2012 Pembrokeshire County Council election

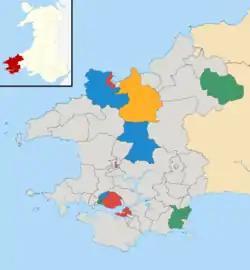
Election results 2012, showing party colours of each county councillor

All 60 council seats were up for election. The previous council was controlled by Independents as had been the case since the authority was formed in 1995. The Independents retained control in 2012.